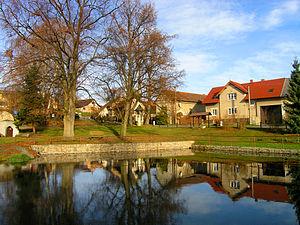
Klokočná est une commune du district de Prague-Est, dans la région de Bohême-Centrale, en République tchèque. Sa population s'élevait à 273 habitants en 2020.